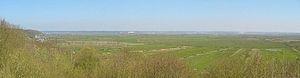
Le Marais-Vernier est une région naturelle du département de l'Eure en région Normandie. Issue d'un ancien méandre de la Seine, cette région constitue une dépression semi-circulaire de 4 500 hectares qui regroupe prairies humides, marais, roselières, canaux, mares, étangs, tourbières, courtils et bocages. Cette mosaïque de paysages dans un seul et unique ensemble représente une entité écologique